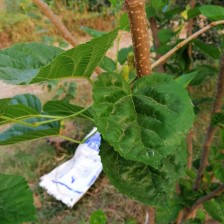
Variety: BlackAustralia